Wuhan Sports University

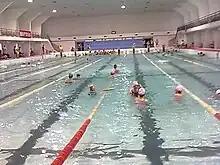
Interior of the swimming pool

Institute's indoor swimming pool, constructed in 1984 and put into service since 1986, is a combination of public and competition pool. The pool is maintained in constant temperature. It was then the largest swimming pool in China equipped with solar heating system, which were able to heat 70 tons of hot water daily according to its original design. Affiliated to and overseen by teaching and researching section of swimming in the institution, the Swimming pool have been run by a private contractor., especially in summer. Athletes here have competed in different level of swimming event as well as less publicized fin swimming competition, having attained phenomenal accomplishments such as 10 world champions. There were 6 world records, 4 Asian records and 5 national records kept here.